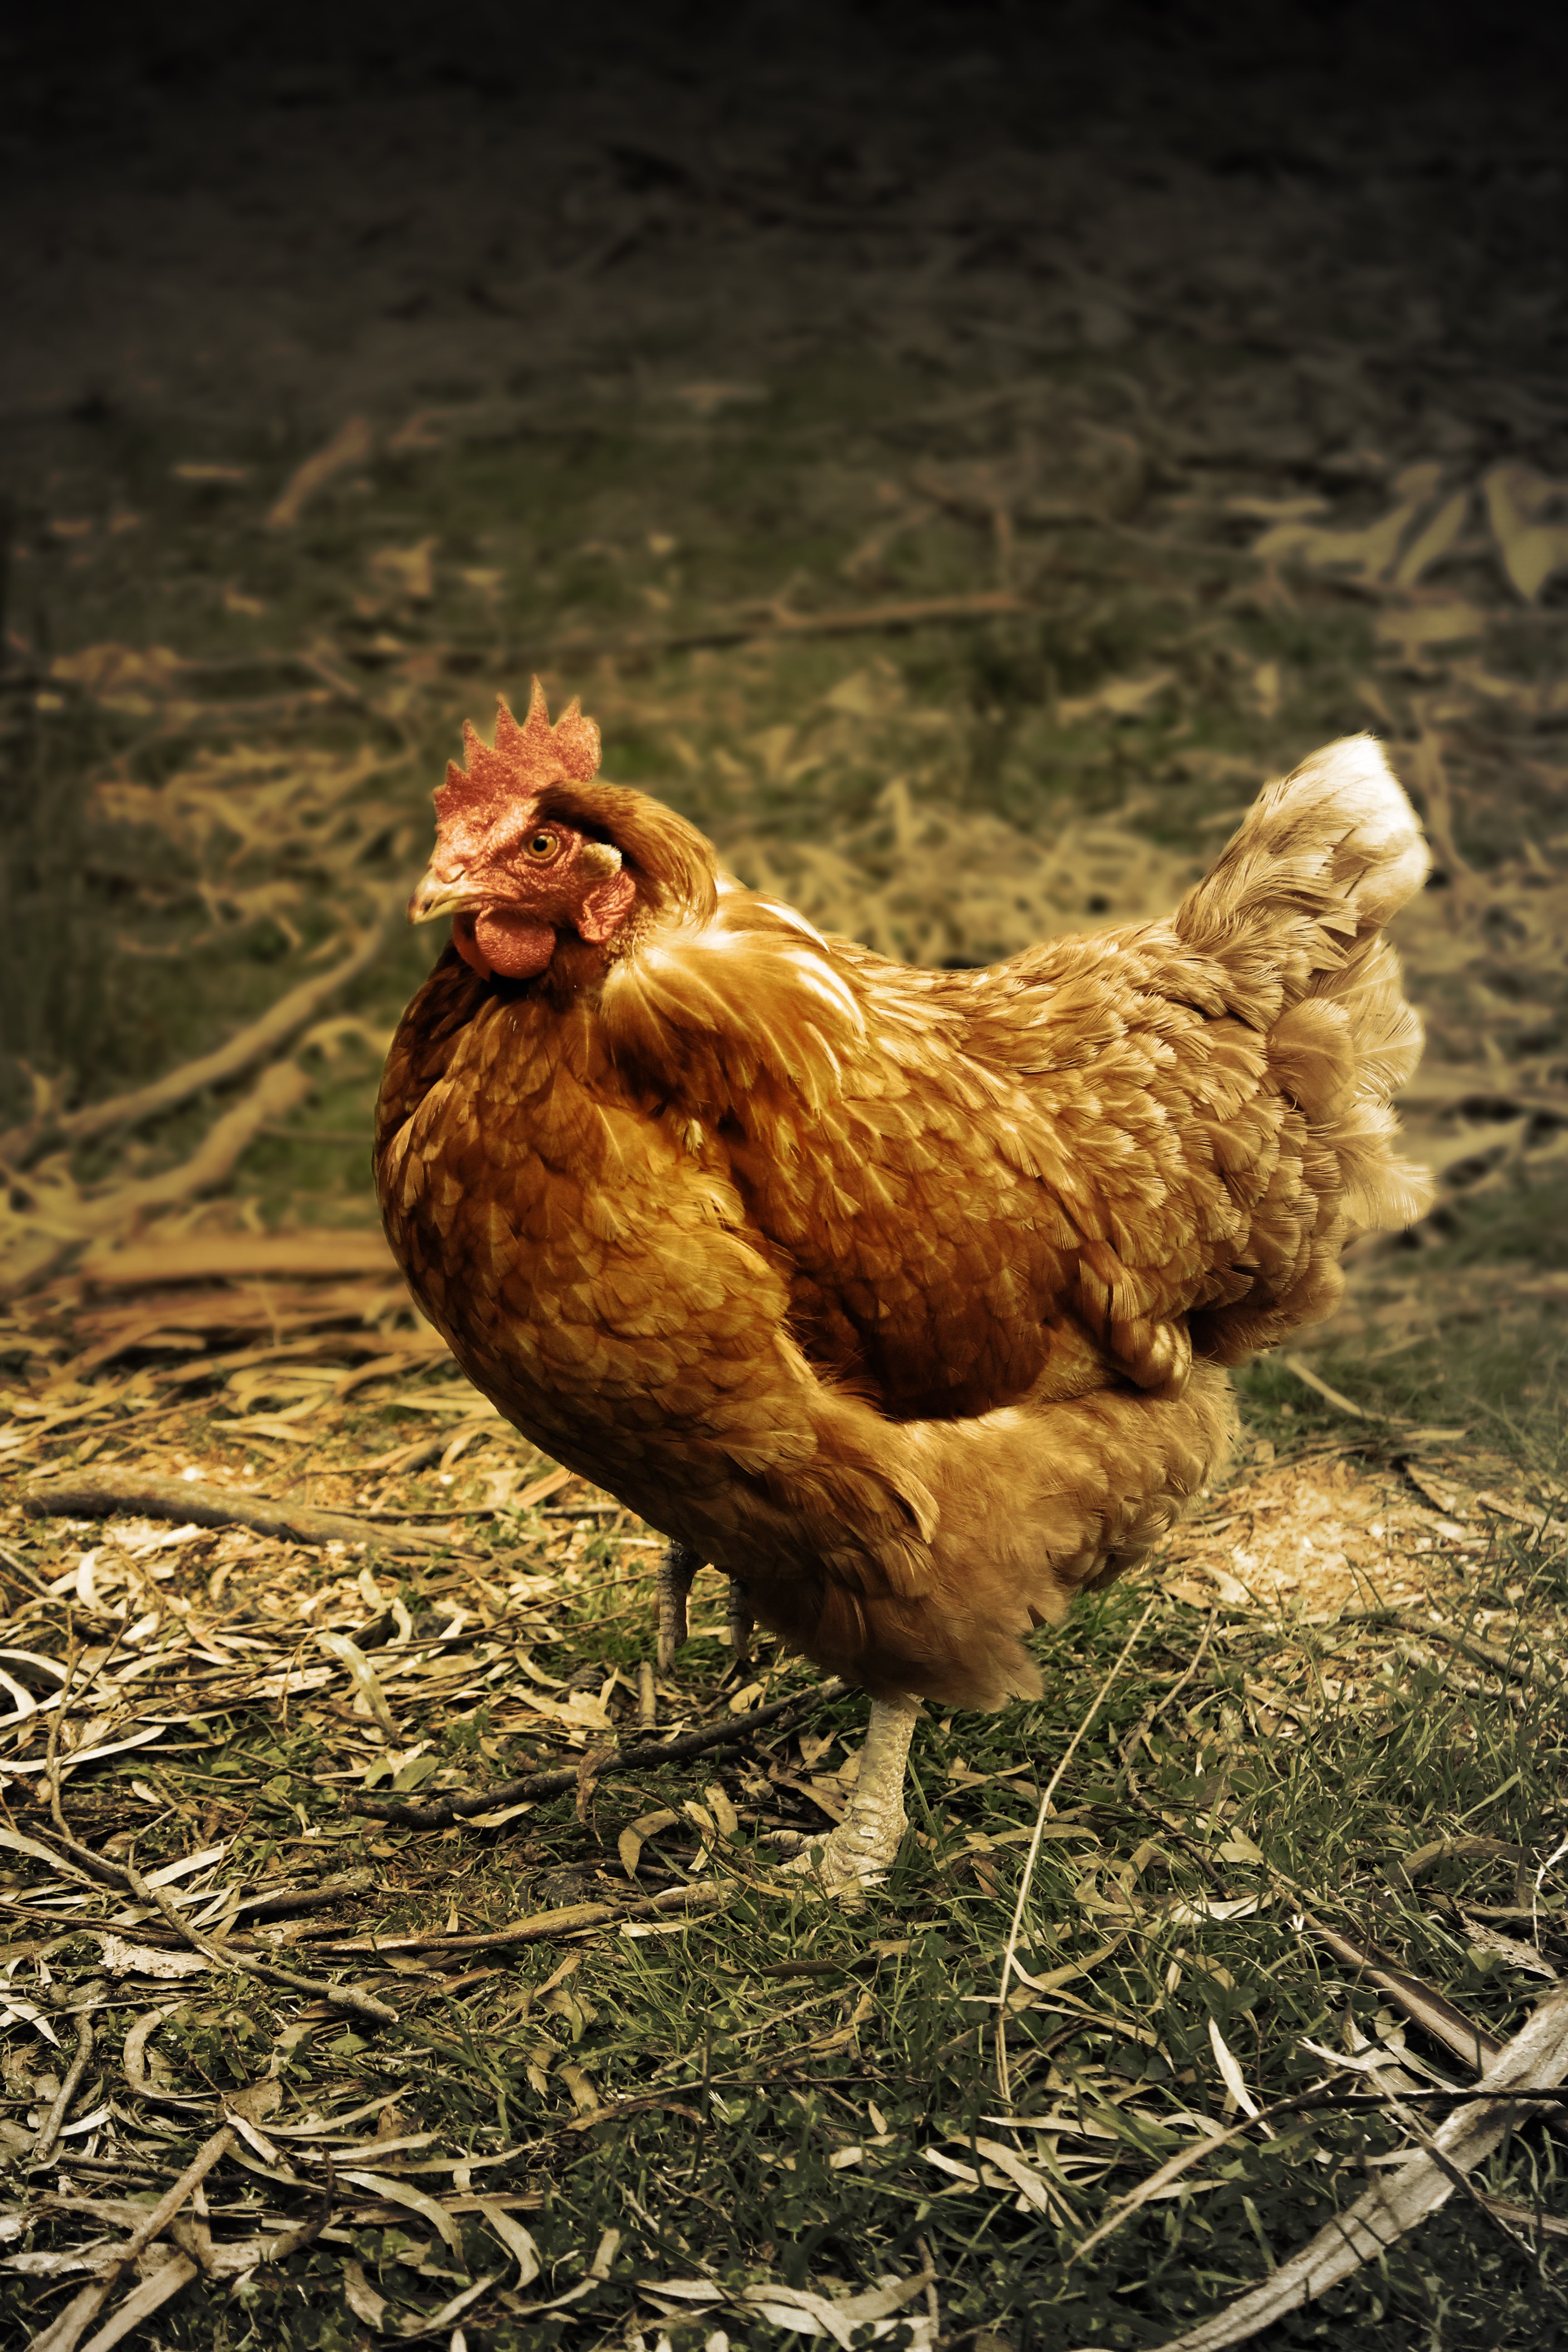
nature, bird, farm, animal, isolated, farming, beak, livestock, chicken, fowl, fauna, rooster, poultry, hen, galliformes, vertebrate, domestic, farmyard, phasianidae